Dongshan, Yilan

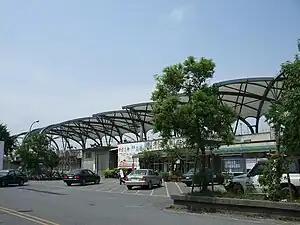
Dongshan Station

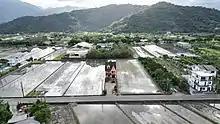
The 'Orange Castle' in Dongshan township in Yilan. Shot December 2022.

The township is accessible by the Dongshan Station of the Taiwan Railway Administration.